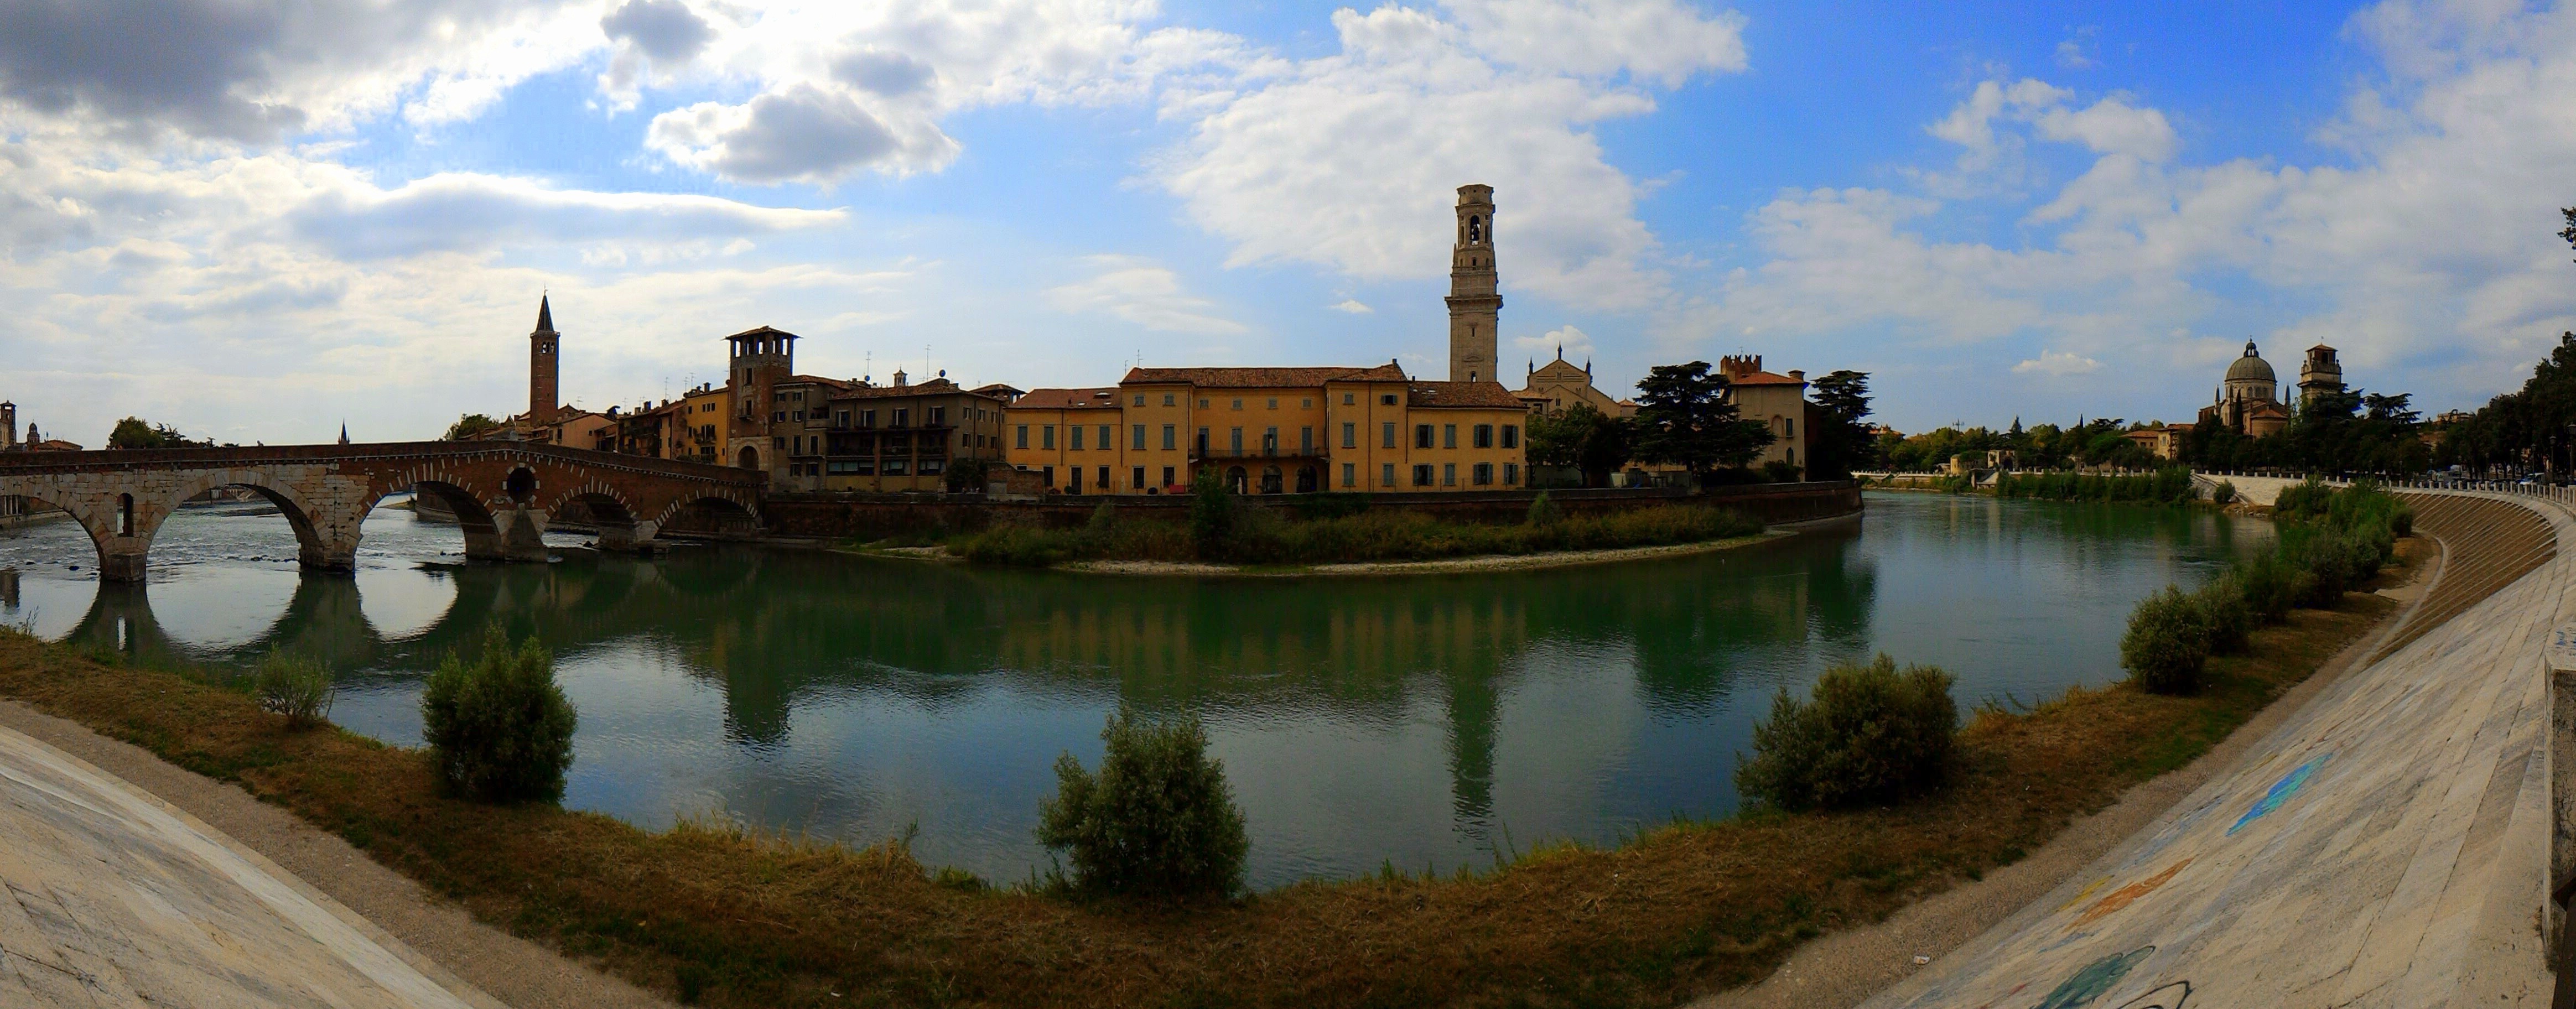
water, sky, bridge, chateau, palace, city, river, canal, cityscape, panorama, reflection, castle, landmark, italy, church, reservoir, tourism, waterway, clouds, veneto, verona, estate, moat, adige